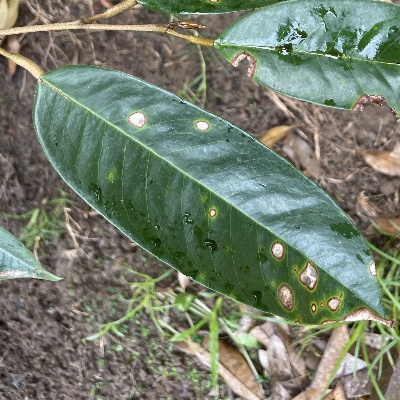
Label: Leaf_Phomopsis